School

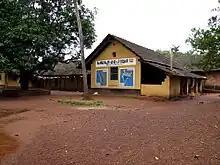
A school building in Kannur, India

In Europe, universities emerged during the 12th century; here, scholasticism was an important tool, and the academicians were called "schoolmen". During the Middle Ages and much of the Early Modern period, the main purpose of schools (as opposed to universities) was to teach the Latin language. This led to the term grammar school, which in the United States informally refers to a primary school, but in the United Kingdom means a school that selects entrants based on ability or aptitude. The school curriculum has gradually broadened to include literacy in the vernacular language and technical, artistic, scientific, and practical subjects.